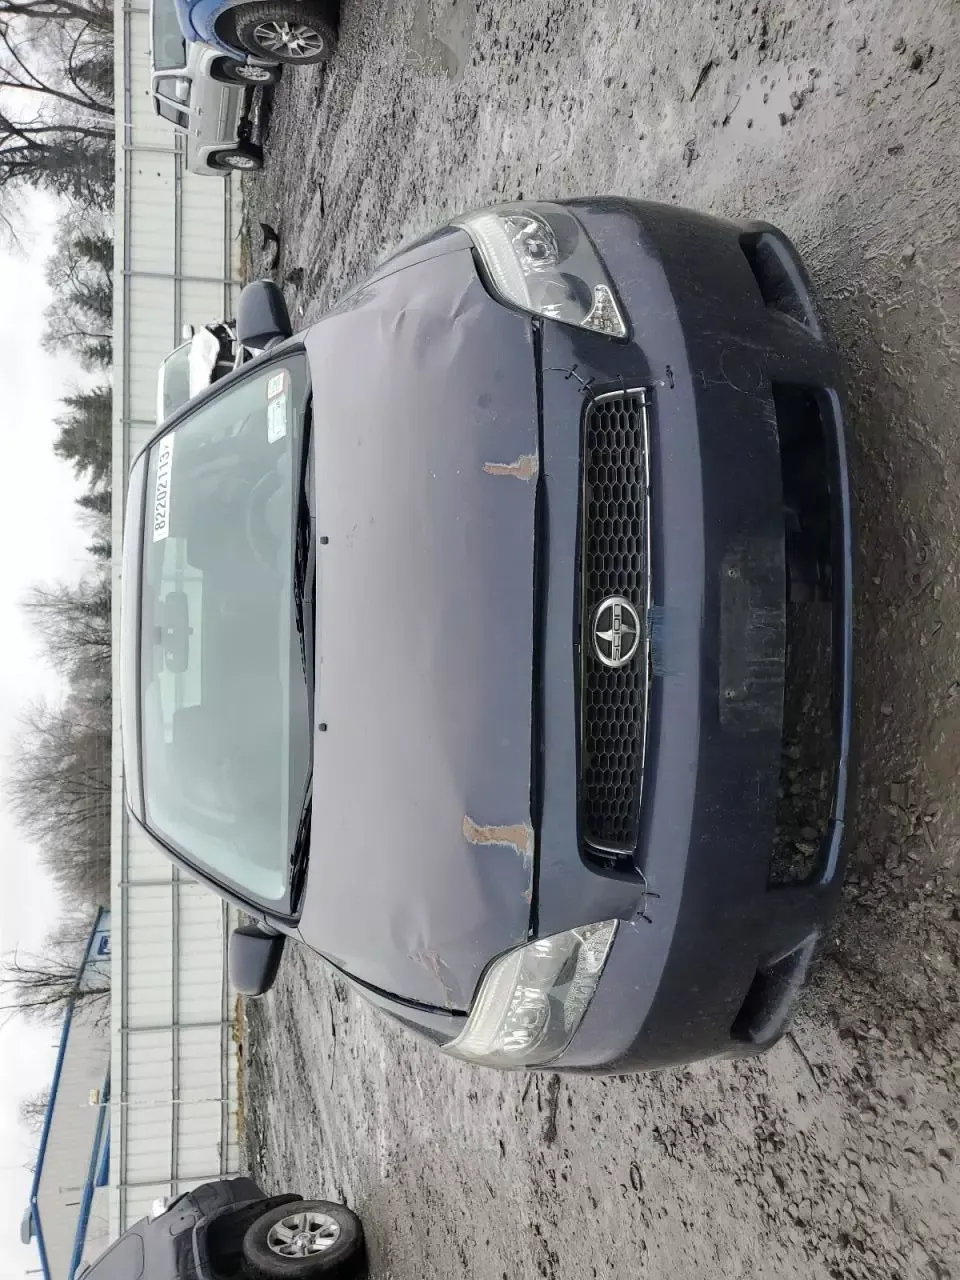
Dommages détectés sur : pare-choc avant, capot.
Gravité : mineur